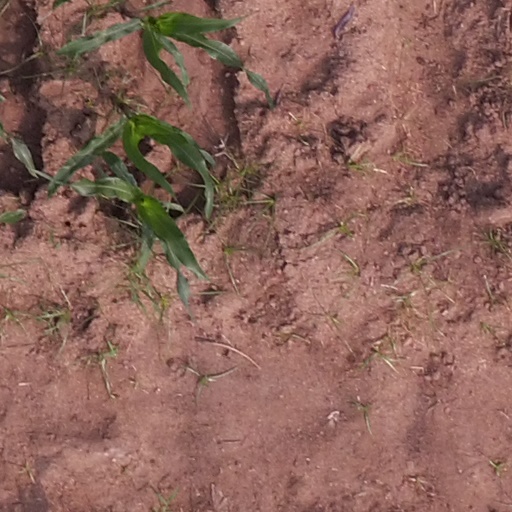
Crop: maize; corn